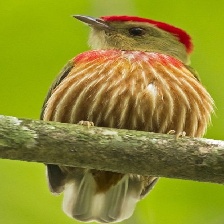
Species: STRIPPED MANAKIN
Scientific name: MACHAEROPTERUS REGULUS